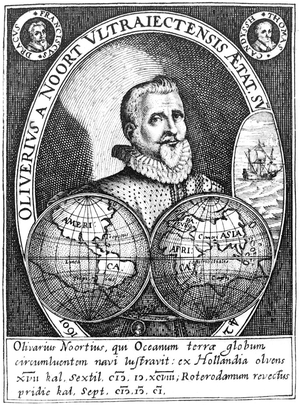
Olivier van Noort est un navigateur, flibustier et premier néerlandais à accomplir une navigation autour du monde.